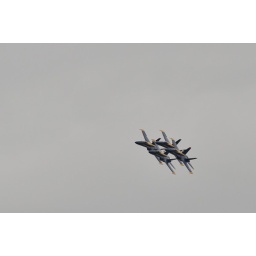
Four Blue Angels planes fly in formation against a white sky background